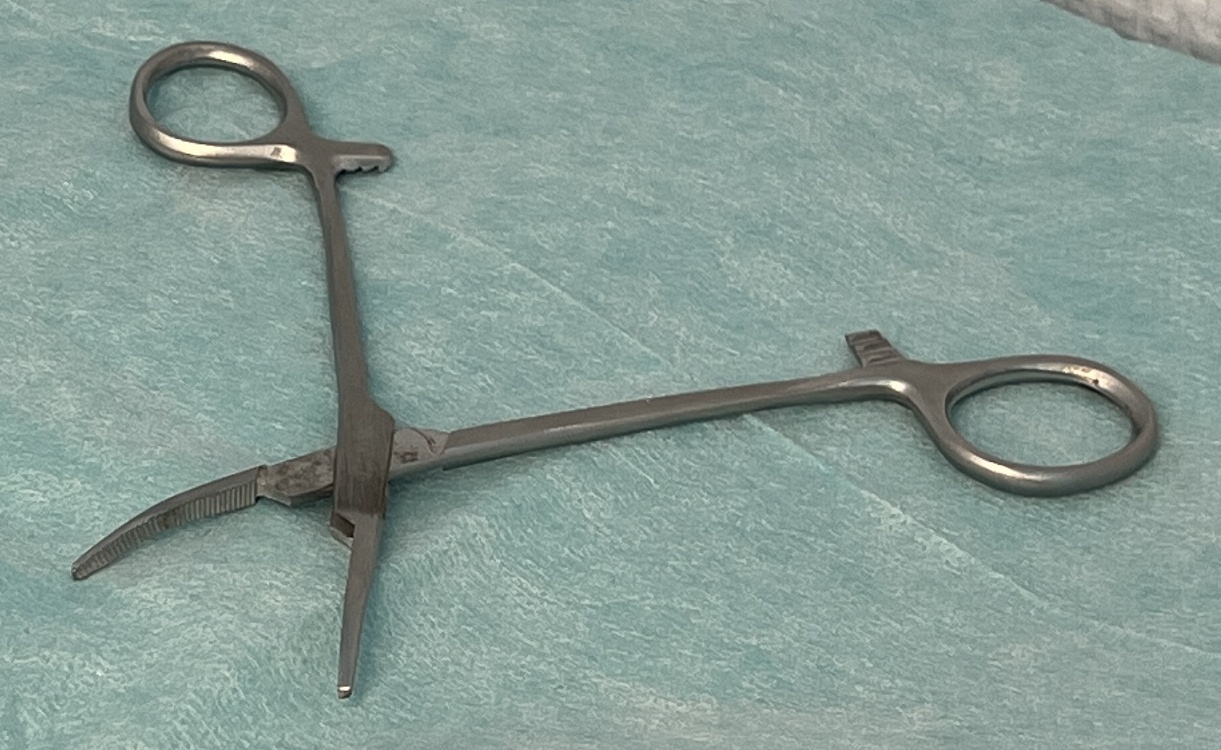
Hinged instrument state: open